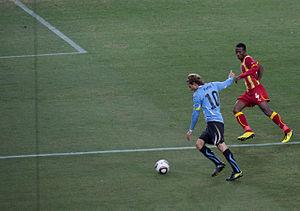
Diego Forlán Corazzo, né le 19 mai 1979 à Montevideo en Uruguay, est un footballeur international uruguayen, qui évoluait au poste d'attaquant.